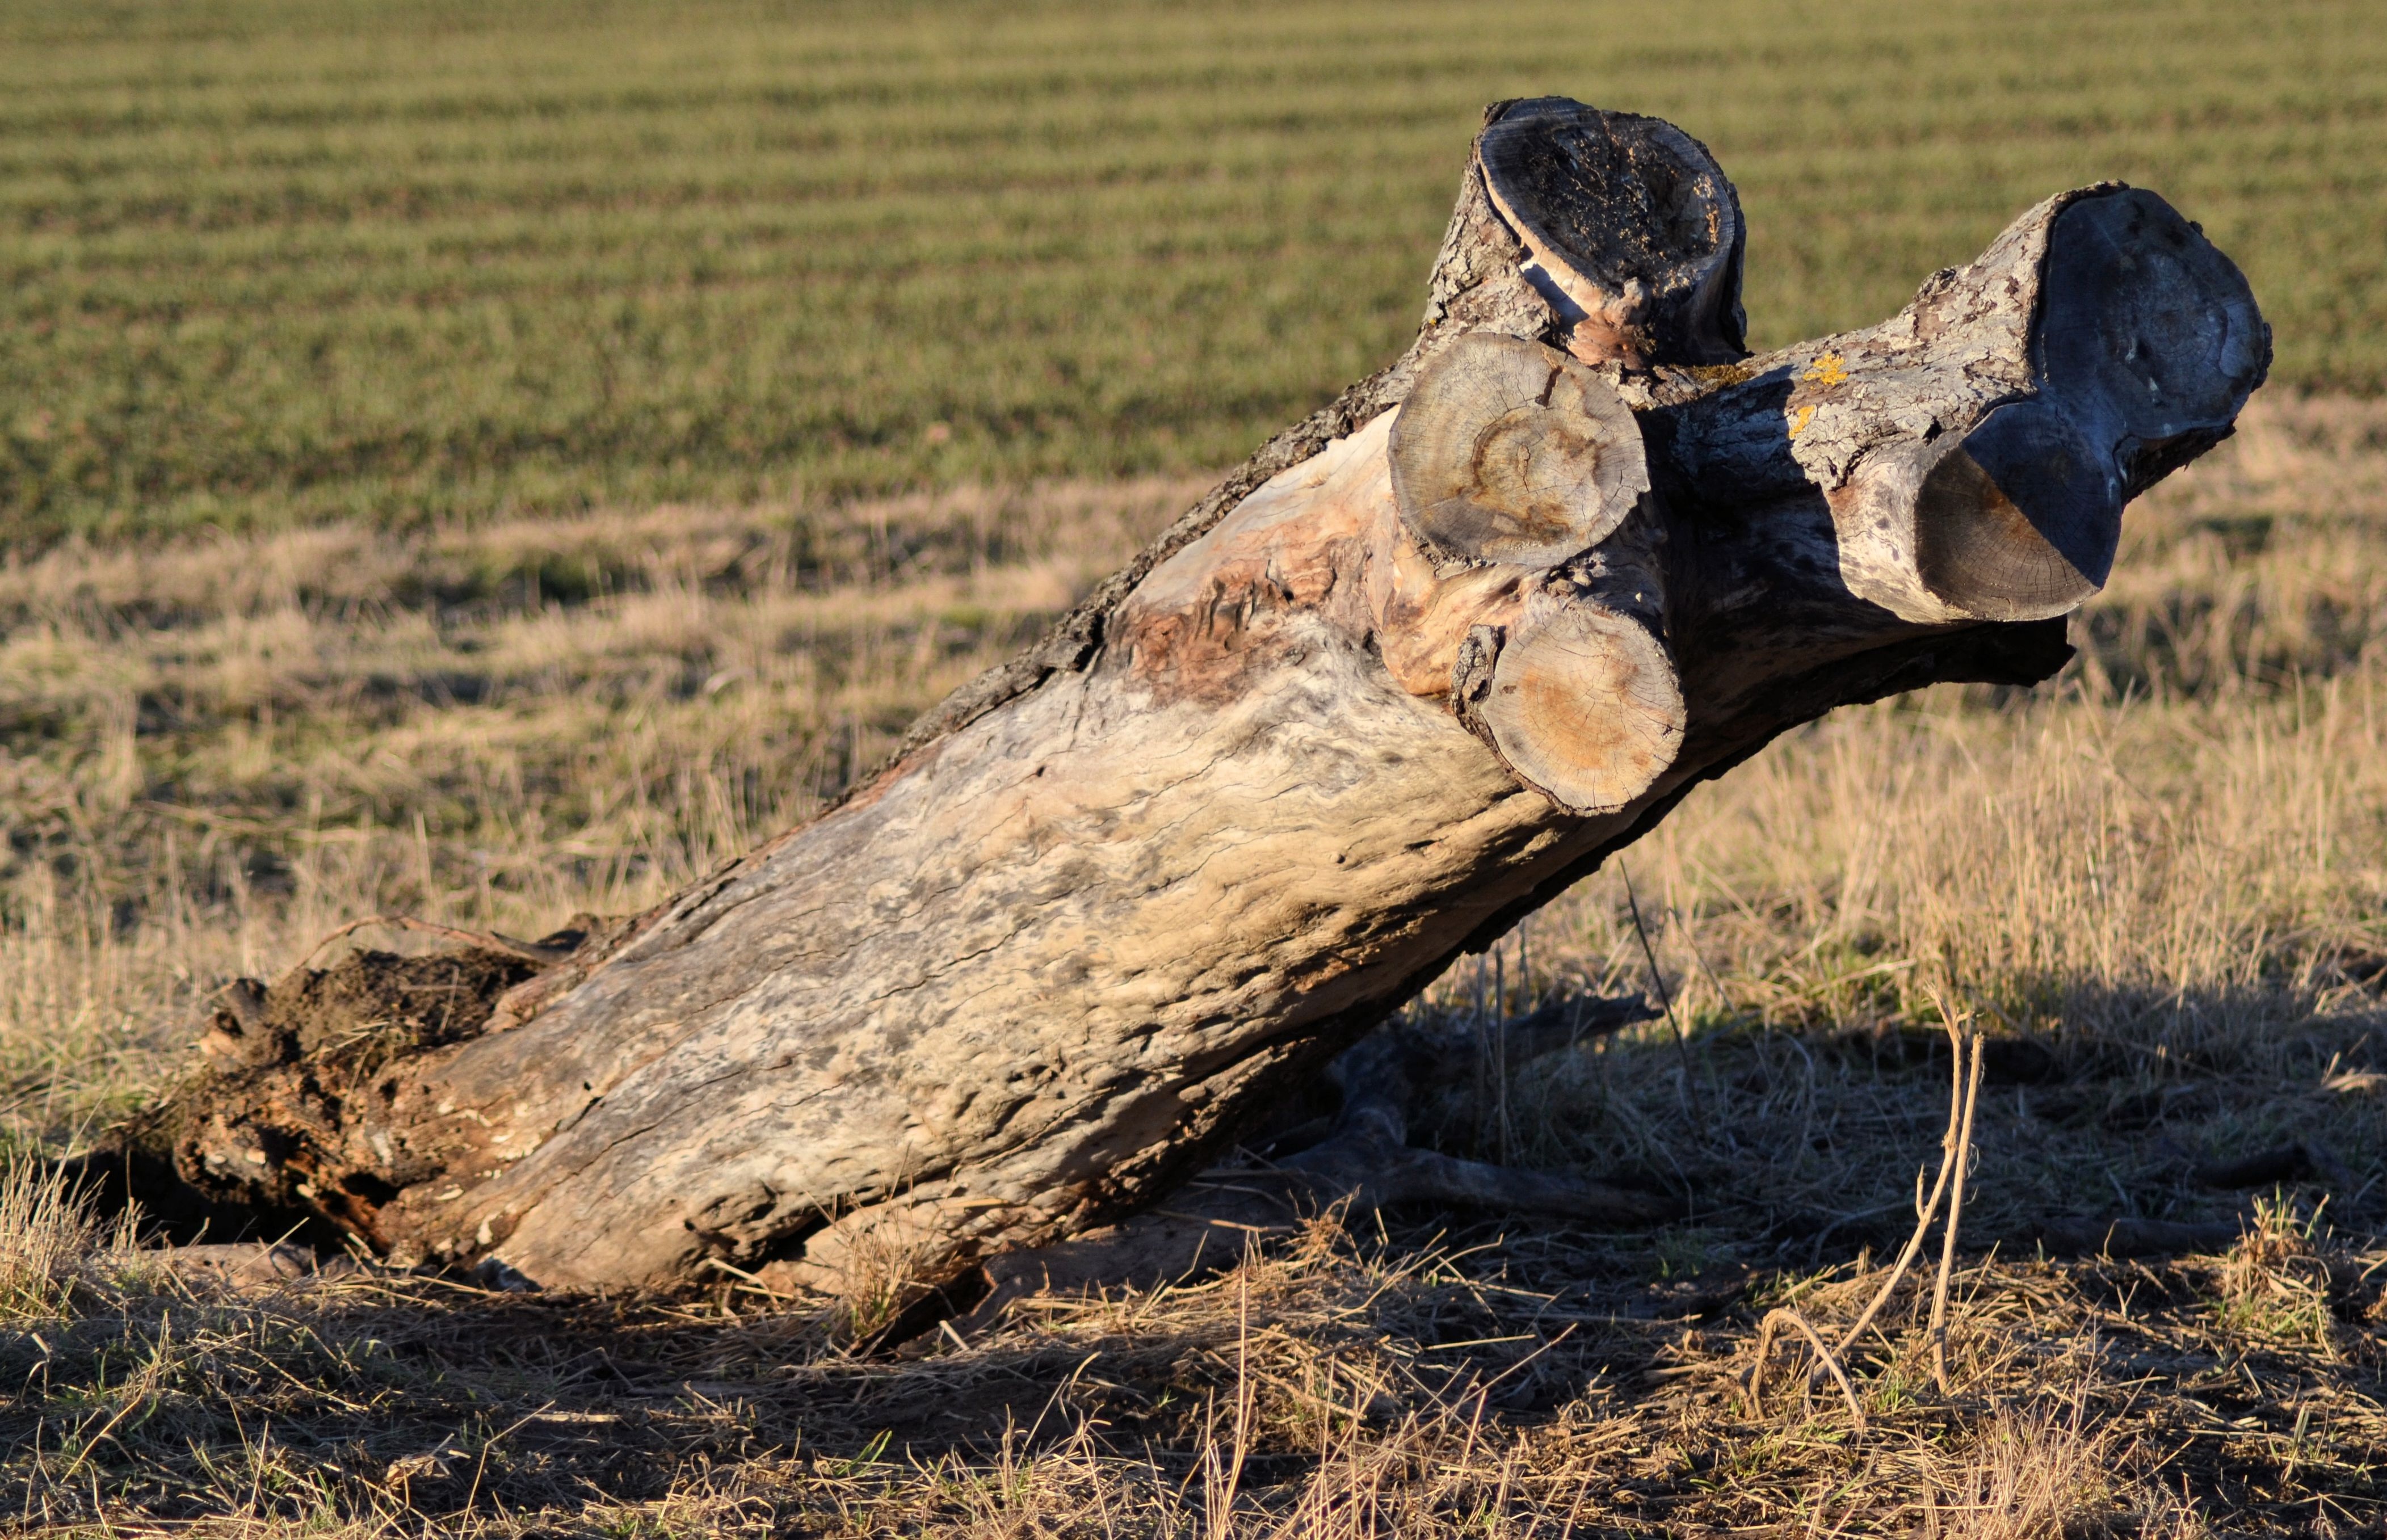
tree, nature, grass, wood, old, wildlife, log, soil, dead, fauna, tree stump, morsch, v rstetten